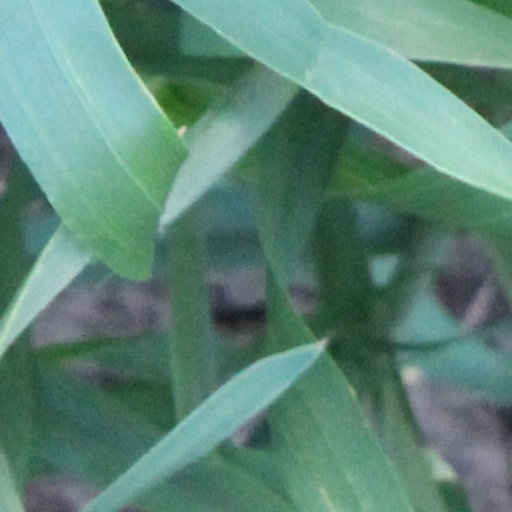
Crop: wheat